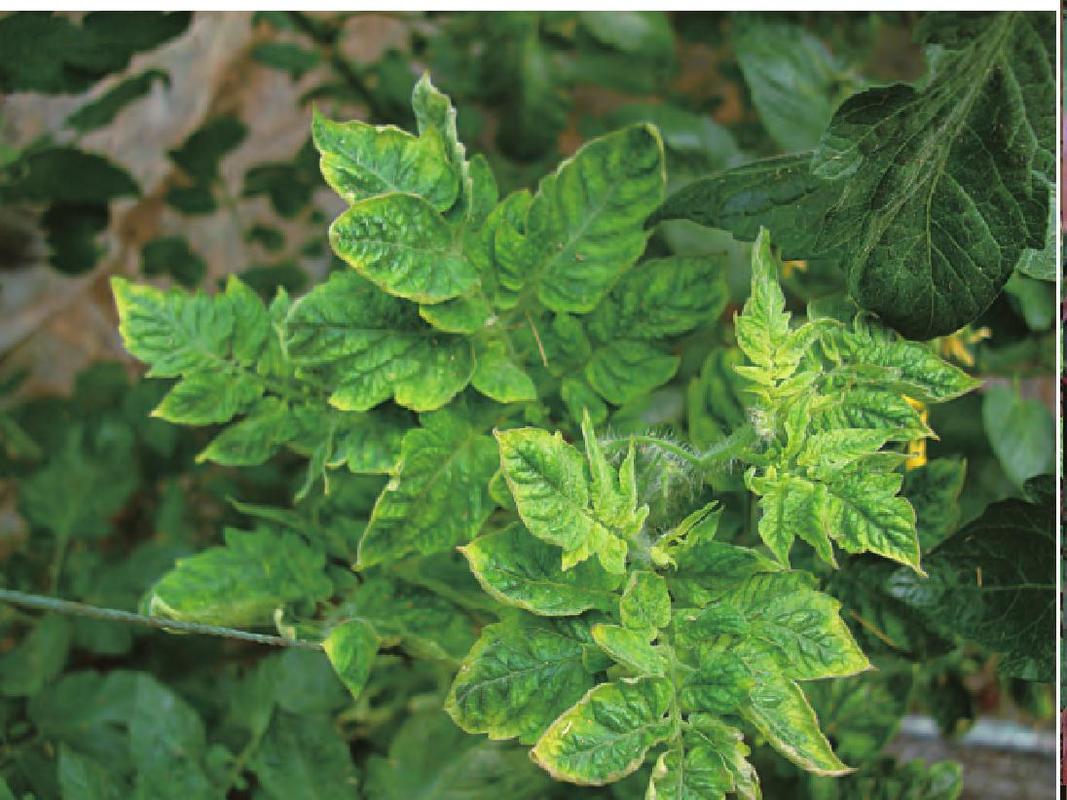
Plant: Tomato
Disease: tomato mosaic virus